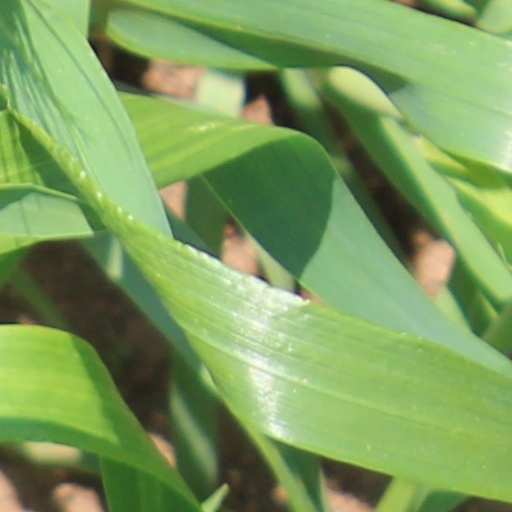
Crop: wheat